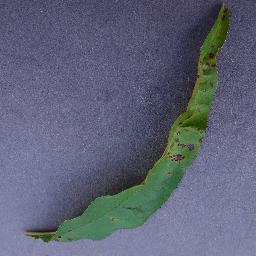
Label: Peach___Bacterial_spot